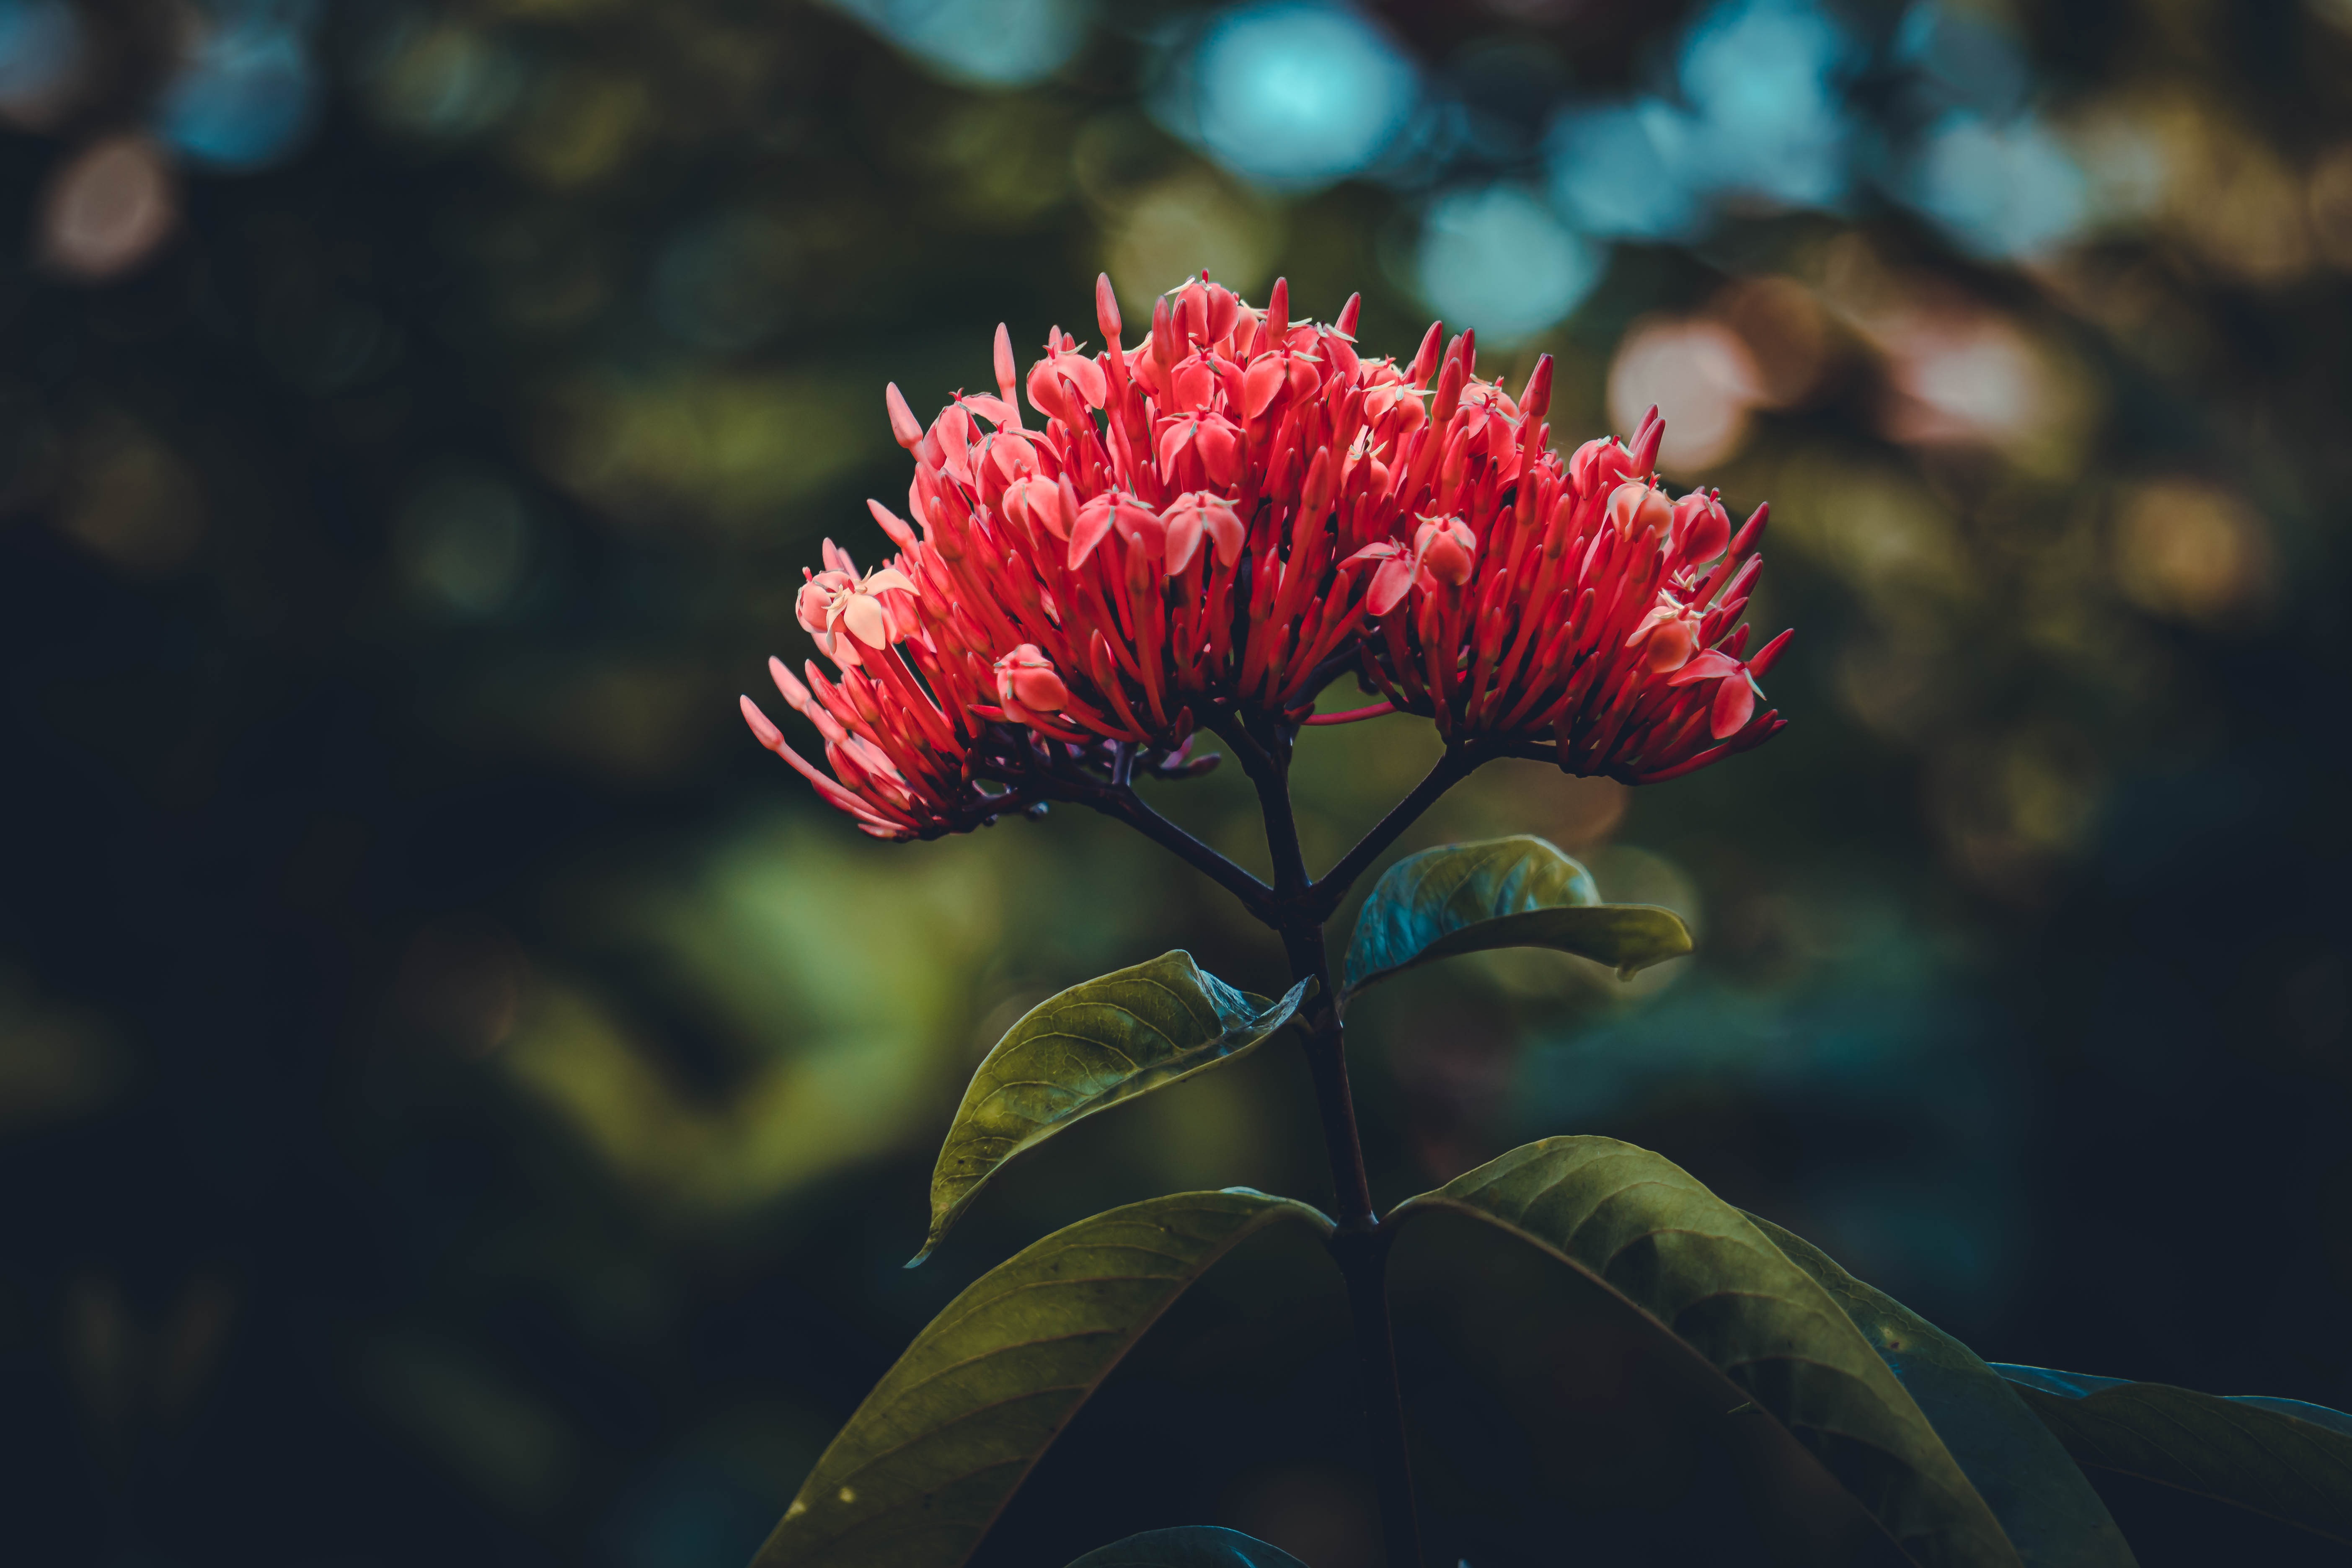
flower, plant, petal, tree, flowering plant, shrub, terrestrial plant, Pedicel, magenta, herbaceous plant, macro photography, landscape, annual plant, plant stem, wildflower, caesalpinia, still life photography, twig, milkweed, hymenocallis, lily family, honeysuckle family, coquelicot